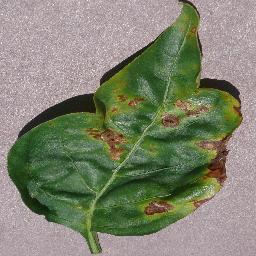
Label: Pepper,_bell___Bacterial_spot